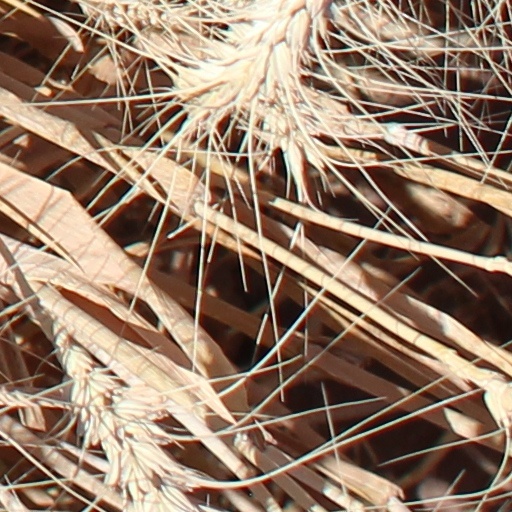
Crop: wheat